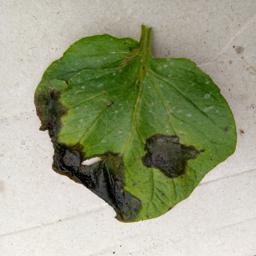
Etiqueta: Late Blight